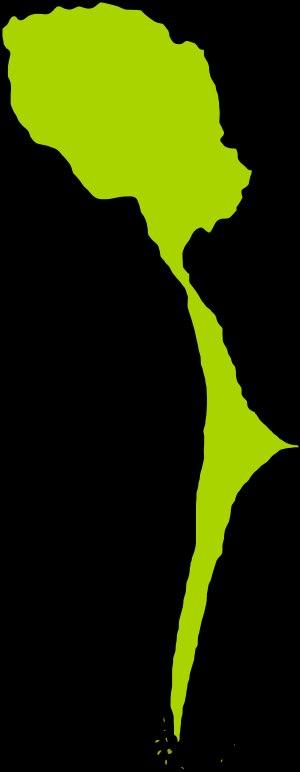
La Isla de Aves est une petite île des Antilles de 375 m de long pour 50 m de large. Elle se situe à 205 km à l'ouest de la Guadeloupe et à 230 km de la Dominique. Elle fait partie des Dépendances fédérales du Venezuela.